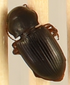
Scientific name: Cratacanthus dubius
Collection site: North Sterling NEON (STER), plot STER_028